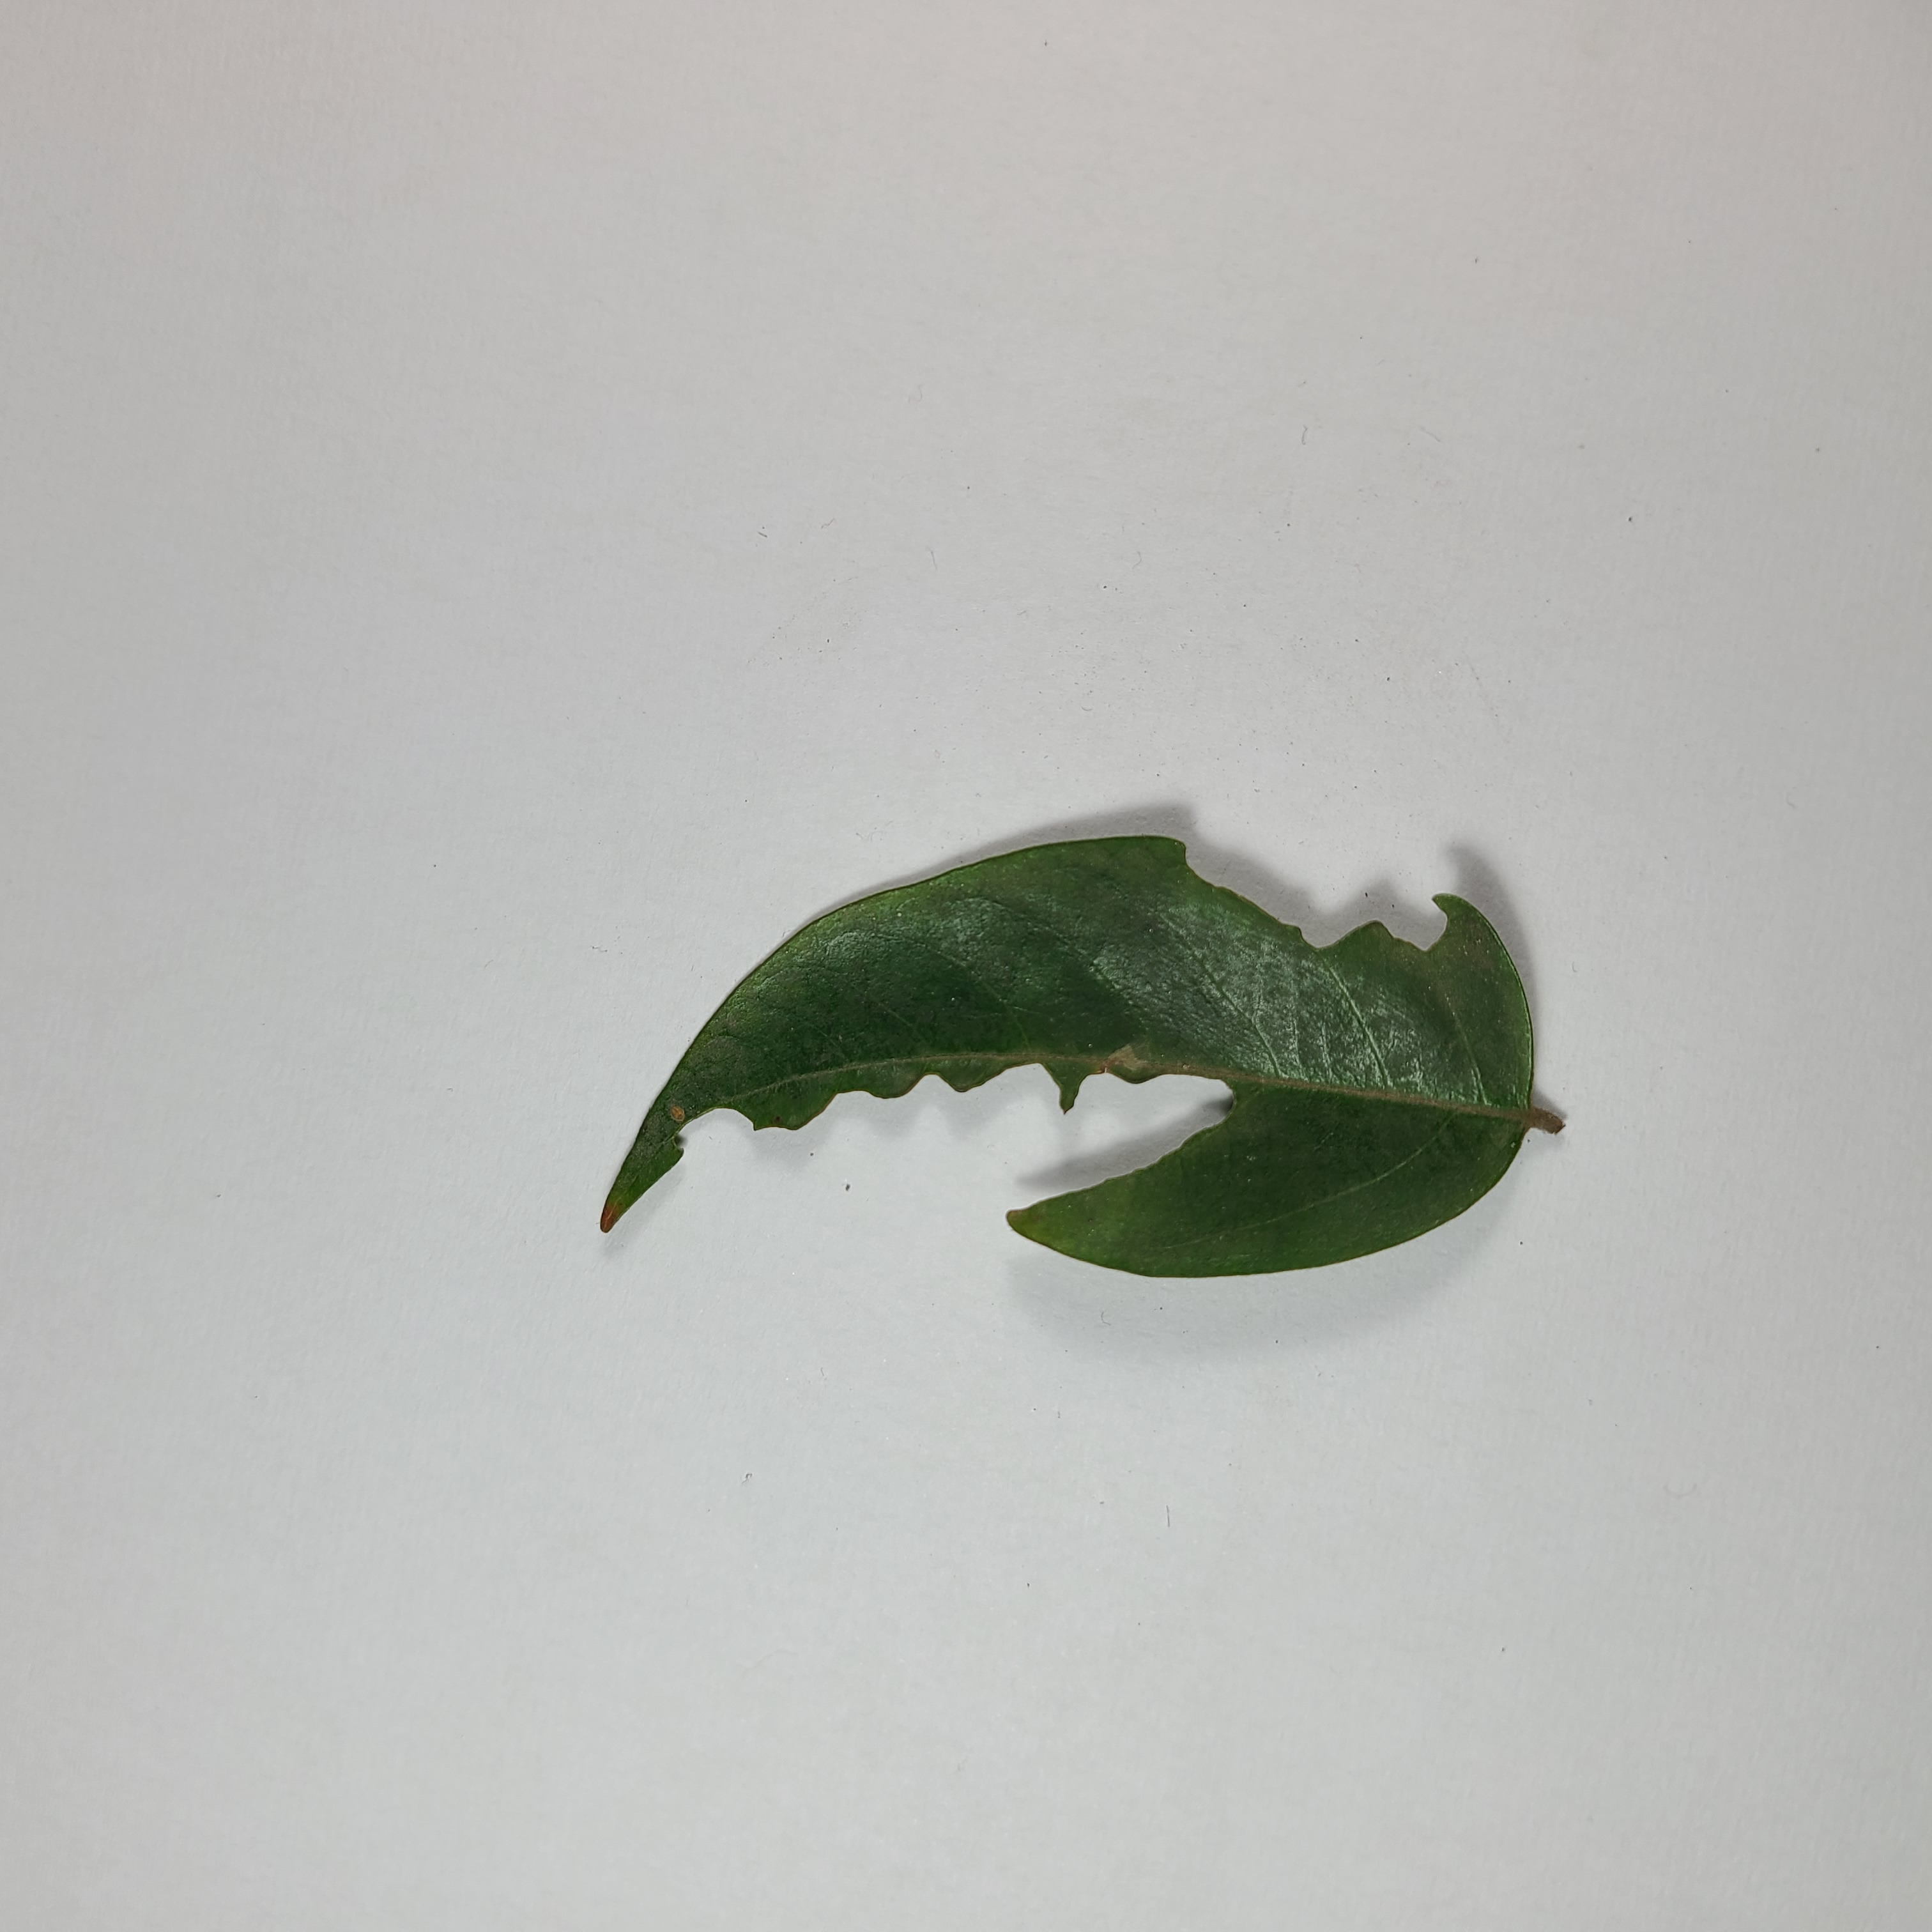
Label: Insect Hole leaves